Second Chechen War

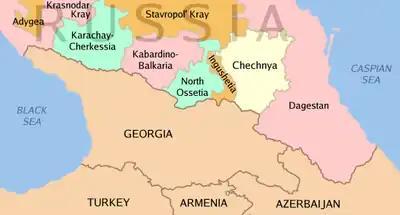
Chechnya and the Caucasus region

Chechnya is an area in the Northern Caucasus which has constantly fought against foreign rule, including the Ottoman Turks in the 15th century. The Russian Terek Cossack Host was established in lowland Chechnya in 1577 by free Cossacks who were resettled from the Volga to the Terek River. In 1783, the Russian Empire and the Georgian Kingdom of Kartli-Kakheti signed the Treaty of Georgievsk, under which Kartli-Kakheti became a Russian protectorate. To secure communications with Georgia and other regions of the Transcaucasia, the Russian Empire began spreading its influence into the Caucasus region, starting the Caucasus War in 1817. Russian forces first moved into highland Chechnya in 1830, and the conflict in the area lasted until 1859, when a 250,000-strong army under General Aleksandr Baryatinsky broke down the highlanders' resistance. Frequent uprisings in the Caucasus also occurred during the Russo–Turkish War of 1877–78.